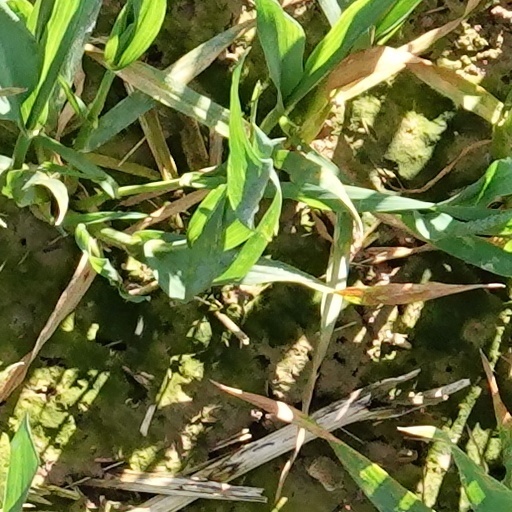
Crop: wheat